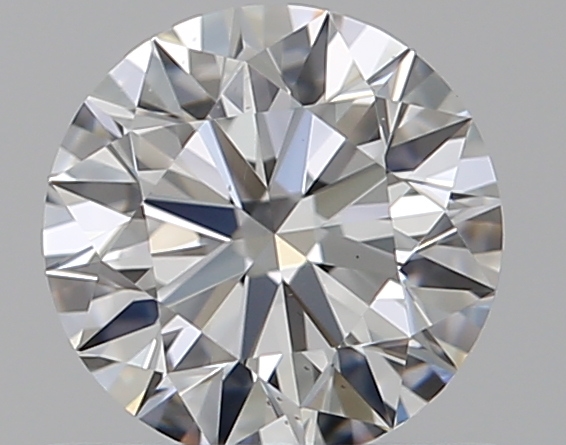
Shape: round
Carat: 0.57
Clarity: VS2
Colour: E
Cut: EX
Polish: EX
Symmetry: EX
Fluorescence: F
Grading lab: GIA
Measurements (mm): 5.29 x 5.32 x 3.28